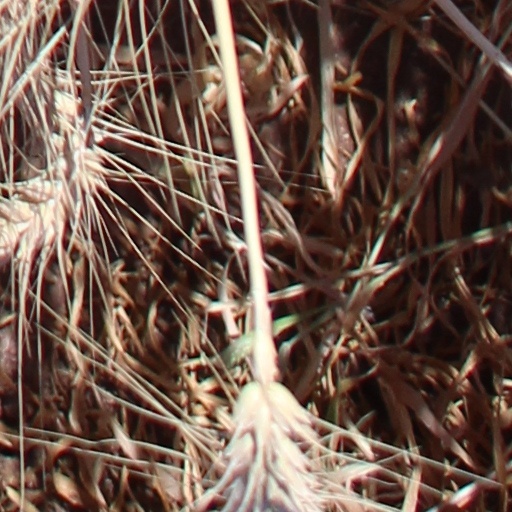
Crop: wheat